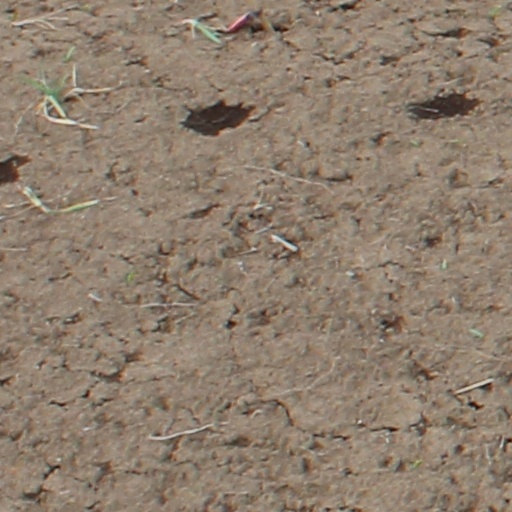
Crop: wheat